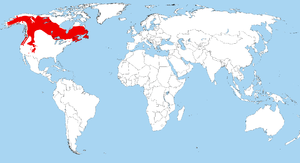
Cette liste des oiseaux au Canada provient de Bird Checklists of the World en date du mois de juillet 2018.
Cette liste des espèces d'oiseaux au Québec recense les taxons de ce groupe observés dans cette province du Canada. Elle provient de l'American Ornithologist Union en date du mois de janvier 2019. Elle comprend 470 espèces dont :